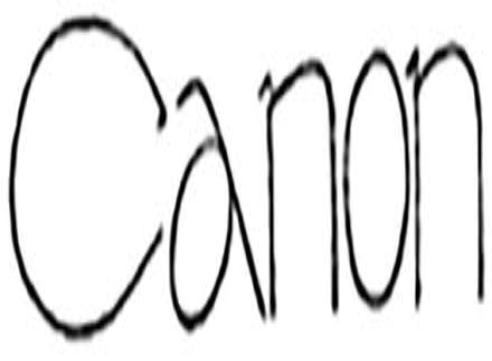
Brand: Canon
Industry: Electronic